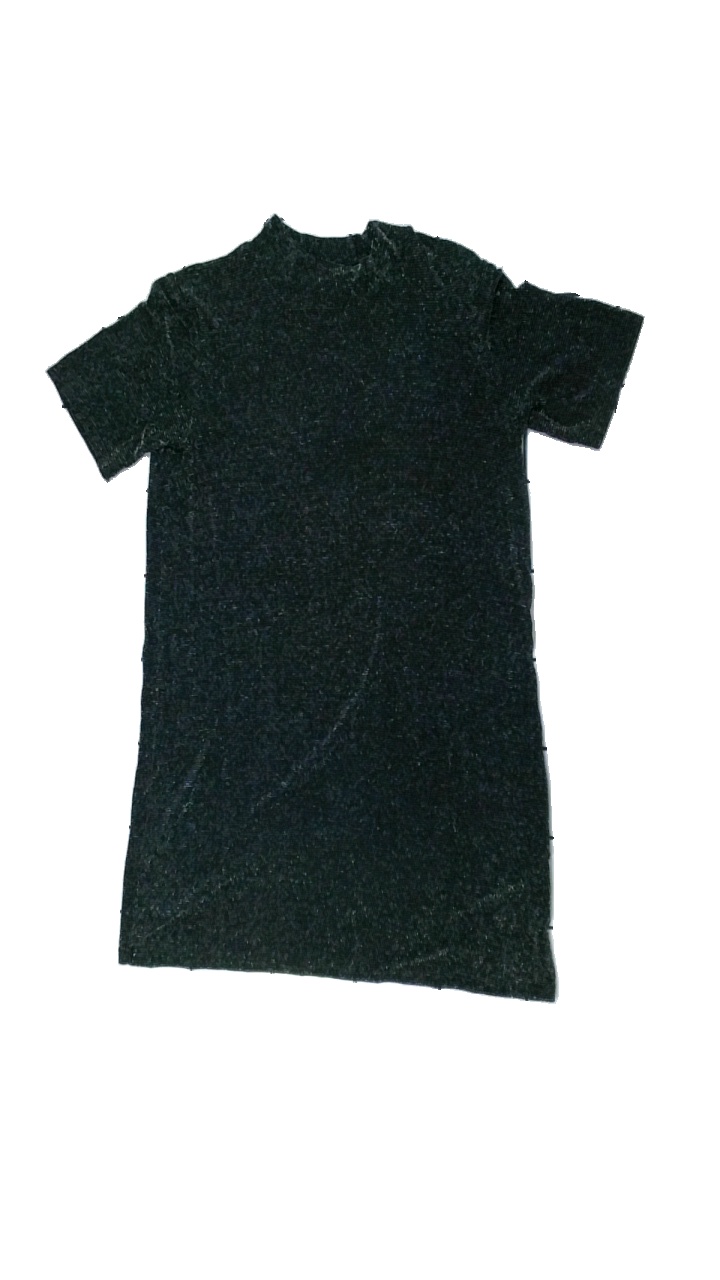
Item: Dress (Ladies)
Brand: Cubus
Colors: Black, White
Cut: Regular
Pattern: Glitter
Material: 100% nylon
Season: Summer
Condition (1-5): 4
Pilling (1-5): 5
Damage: some loose glitter strands
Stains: Minor
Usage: Reuse
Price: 50-100